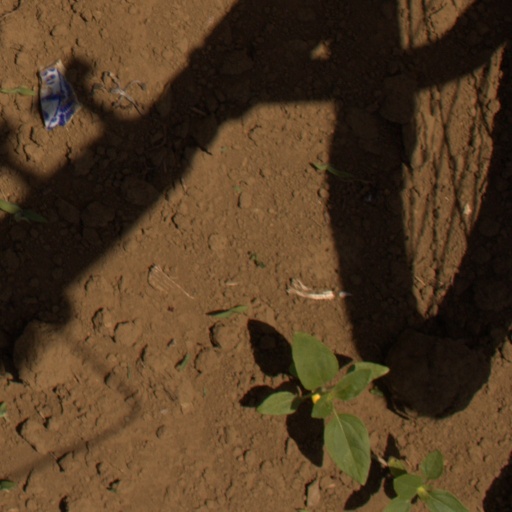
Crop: Jerusalem artichoke